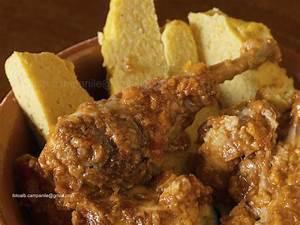
chicken